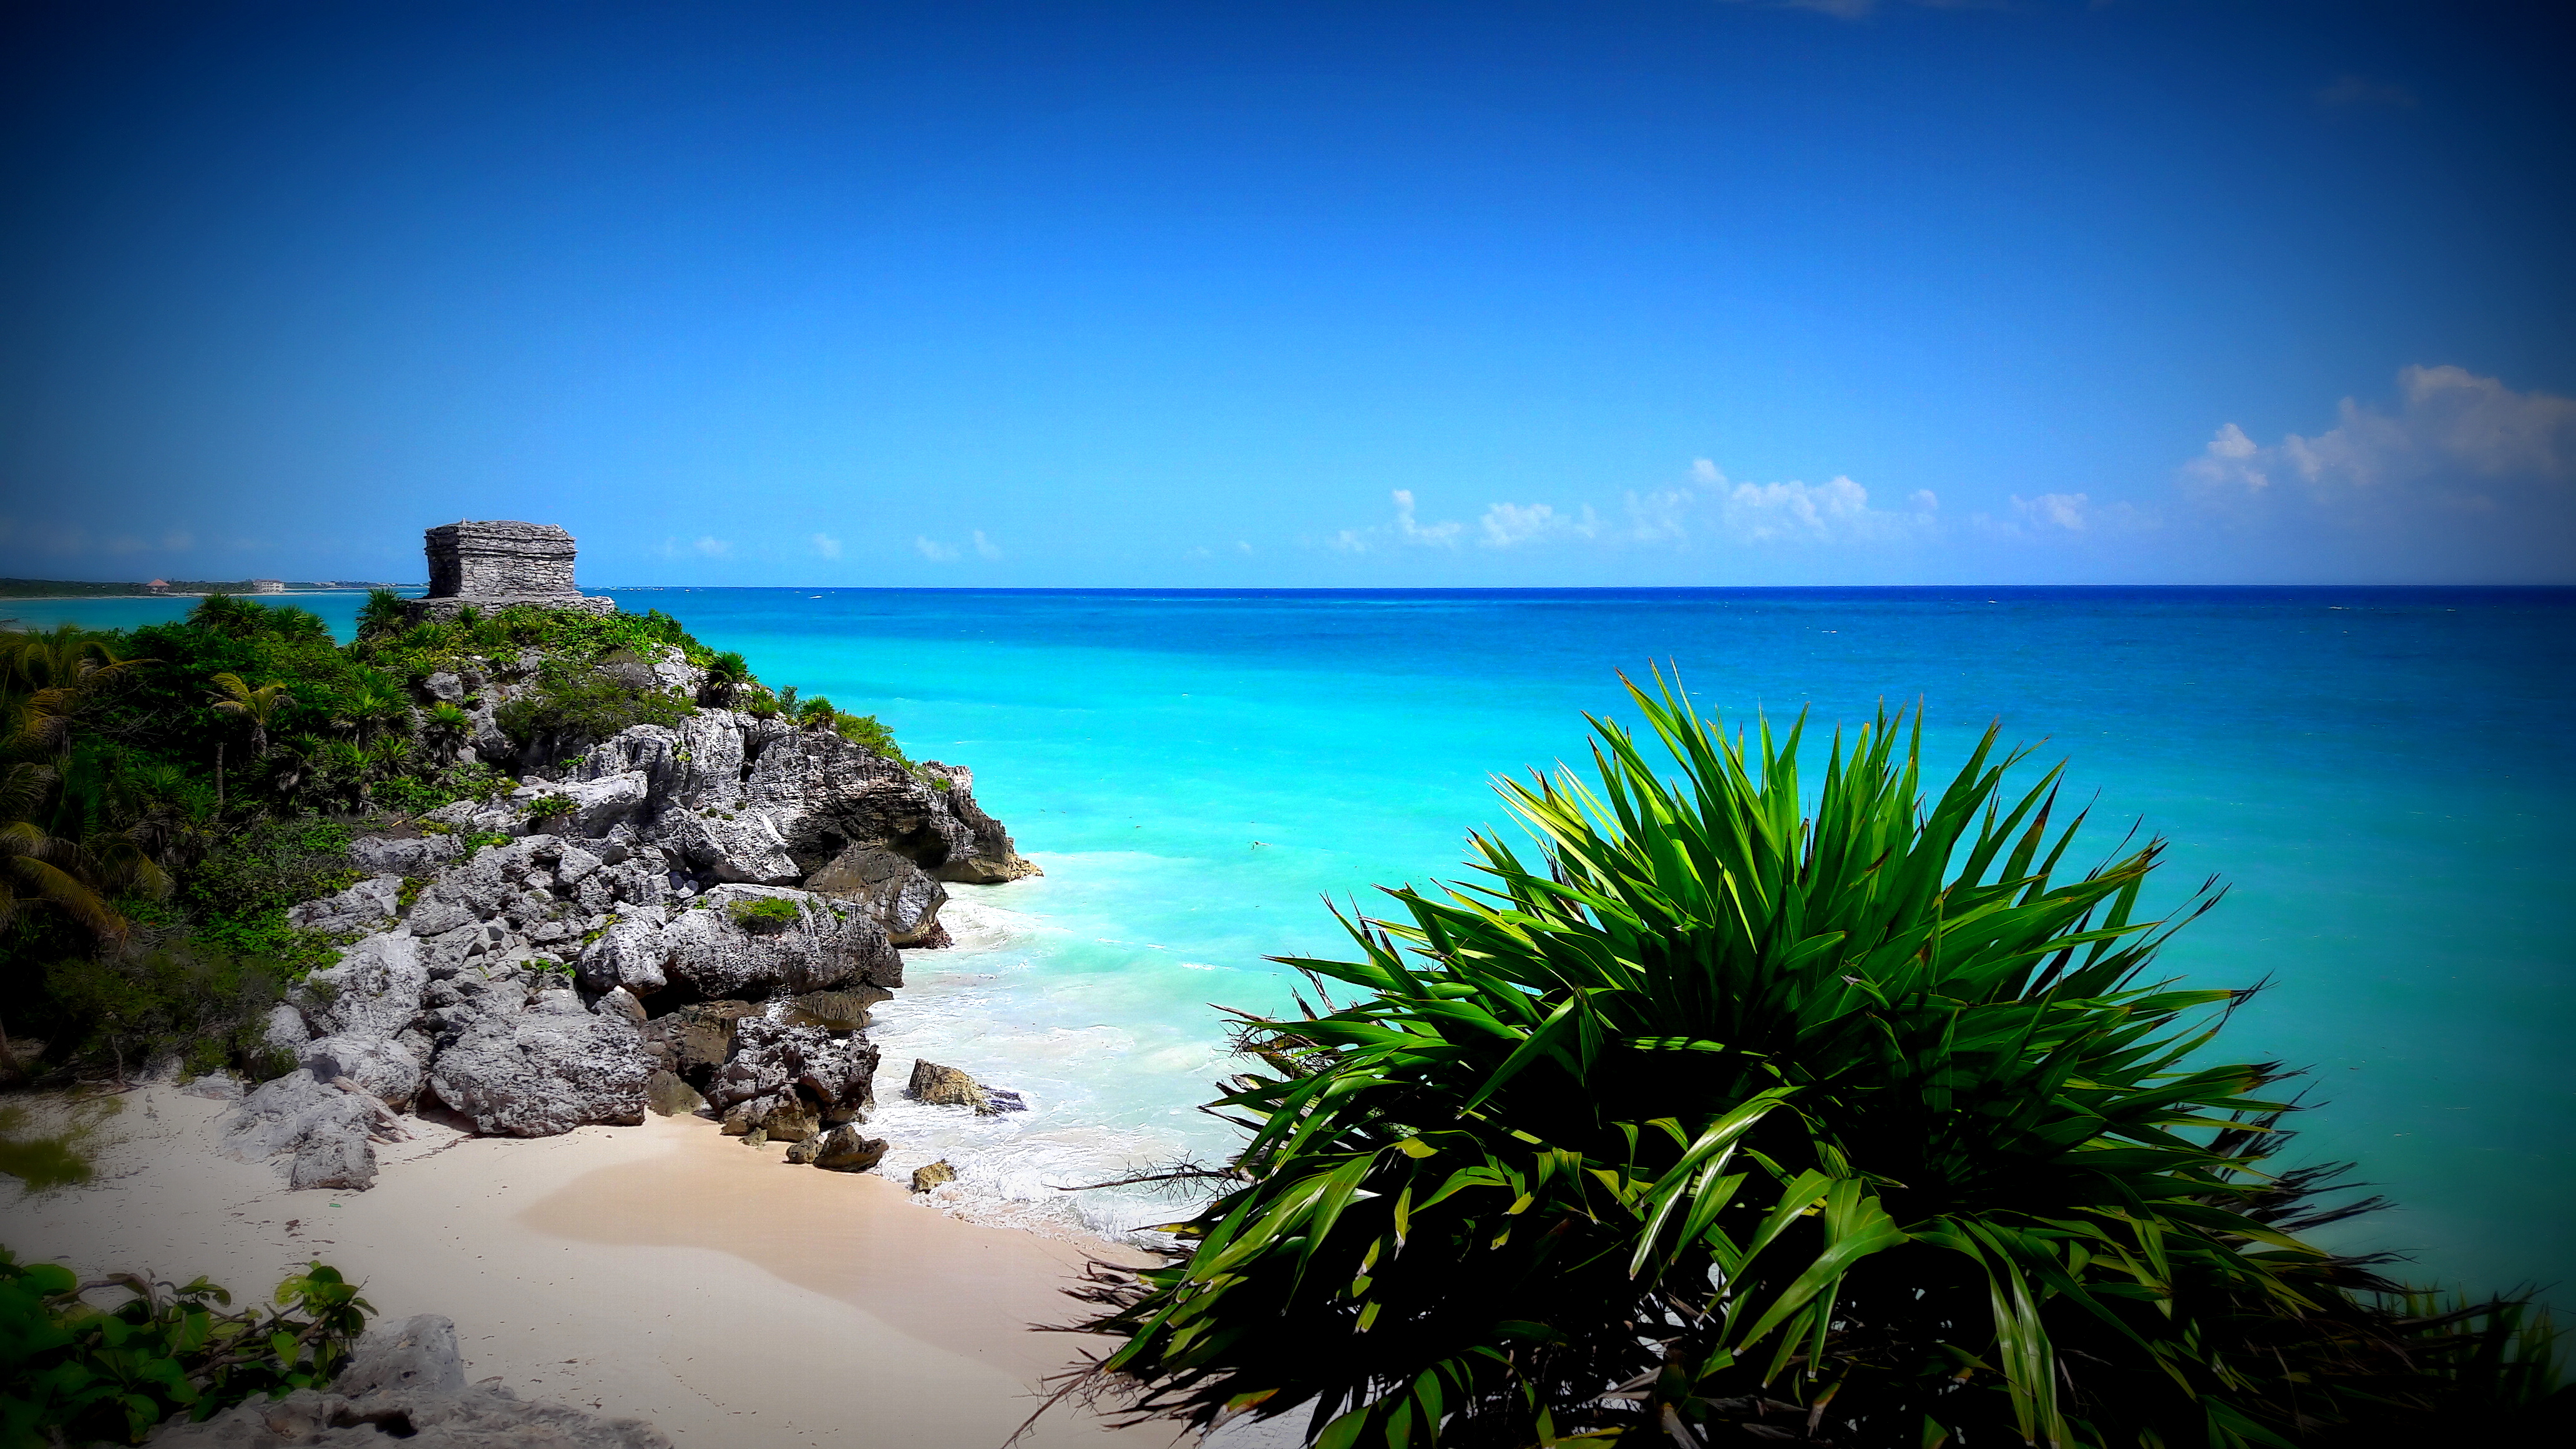
mexican, beach, caribbean, sea, archeological, mayan, culture, sky, body of water, tropics, water, shore, ocean, arecales, palm tree, coast, horizon, tree, coastal and oceanic landforms, tourism, landscape, vacation, computer wallpaper, cloud